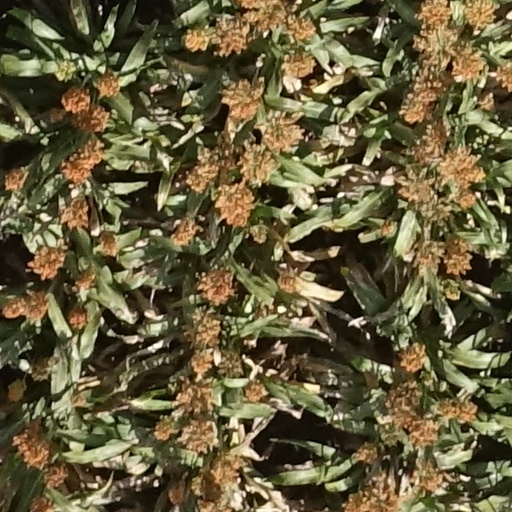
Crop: sorghum